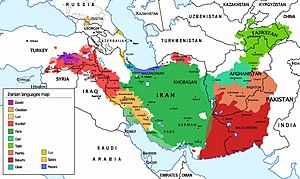
Lurere / Sprog
Kort over udbredelsen af de iranske sprog.
Lurerne er en del af de iranske folk, de er hjemmehørende i grænseområdet mellem Iran, Irak og samt områder i Oman. Lurerne er den demografiske fleste provinser Kohkiluyeh va Boyer Ahmad, Ilam, Lorestan, og Chaharmahal og Bakhtiari. Lurere repræsenterer også næsten halvdelen af Khuzestan befolkning og 30% af Bushehr. Der er også en betydelig bestand af irakiske lurere i de østlige og centrale dele af Irak, primært kendt som Feyli.